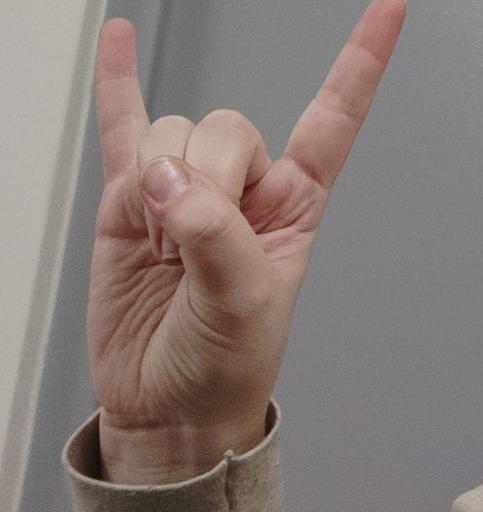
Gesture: rock